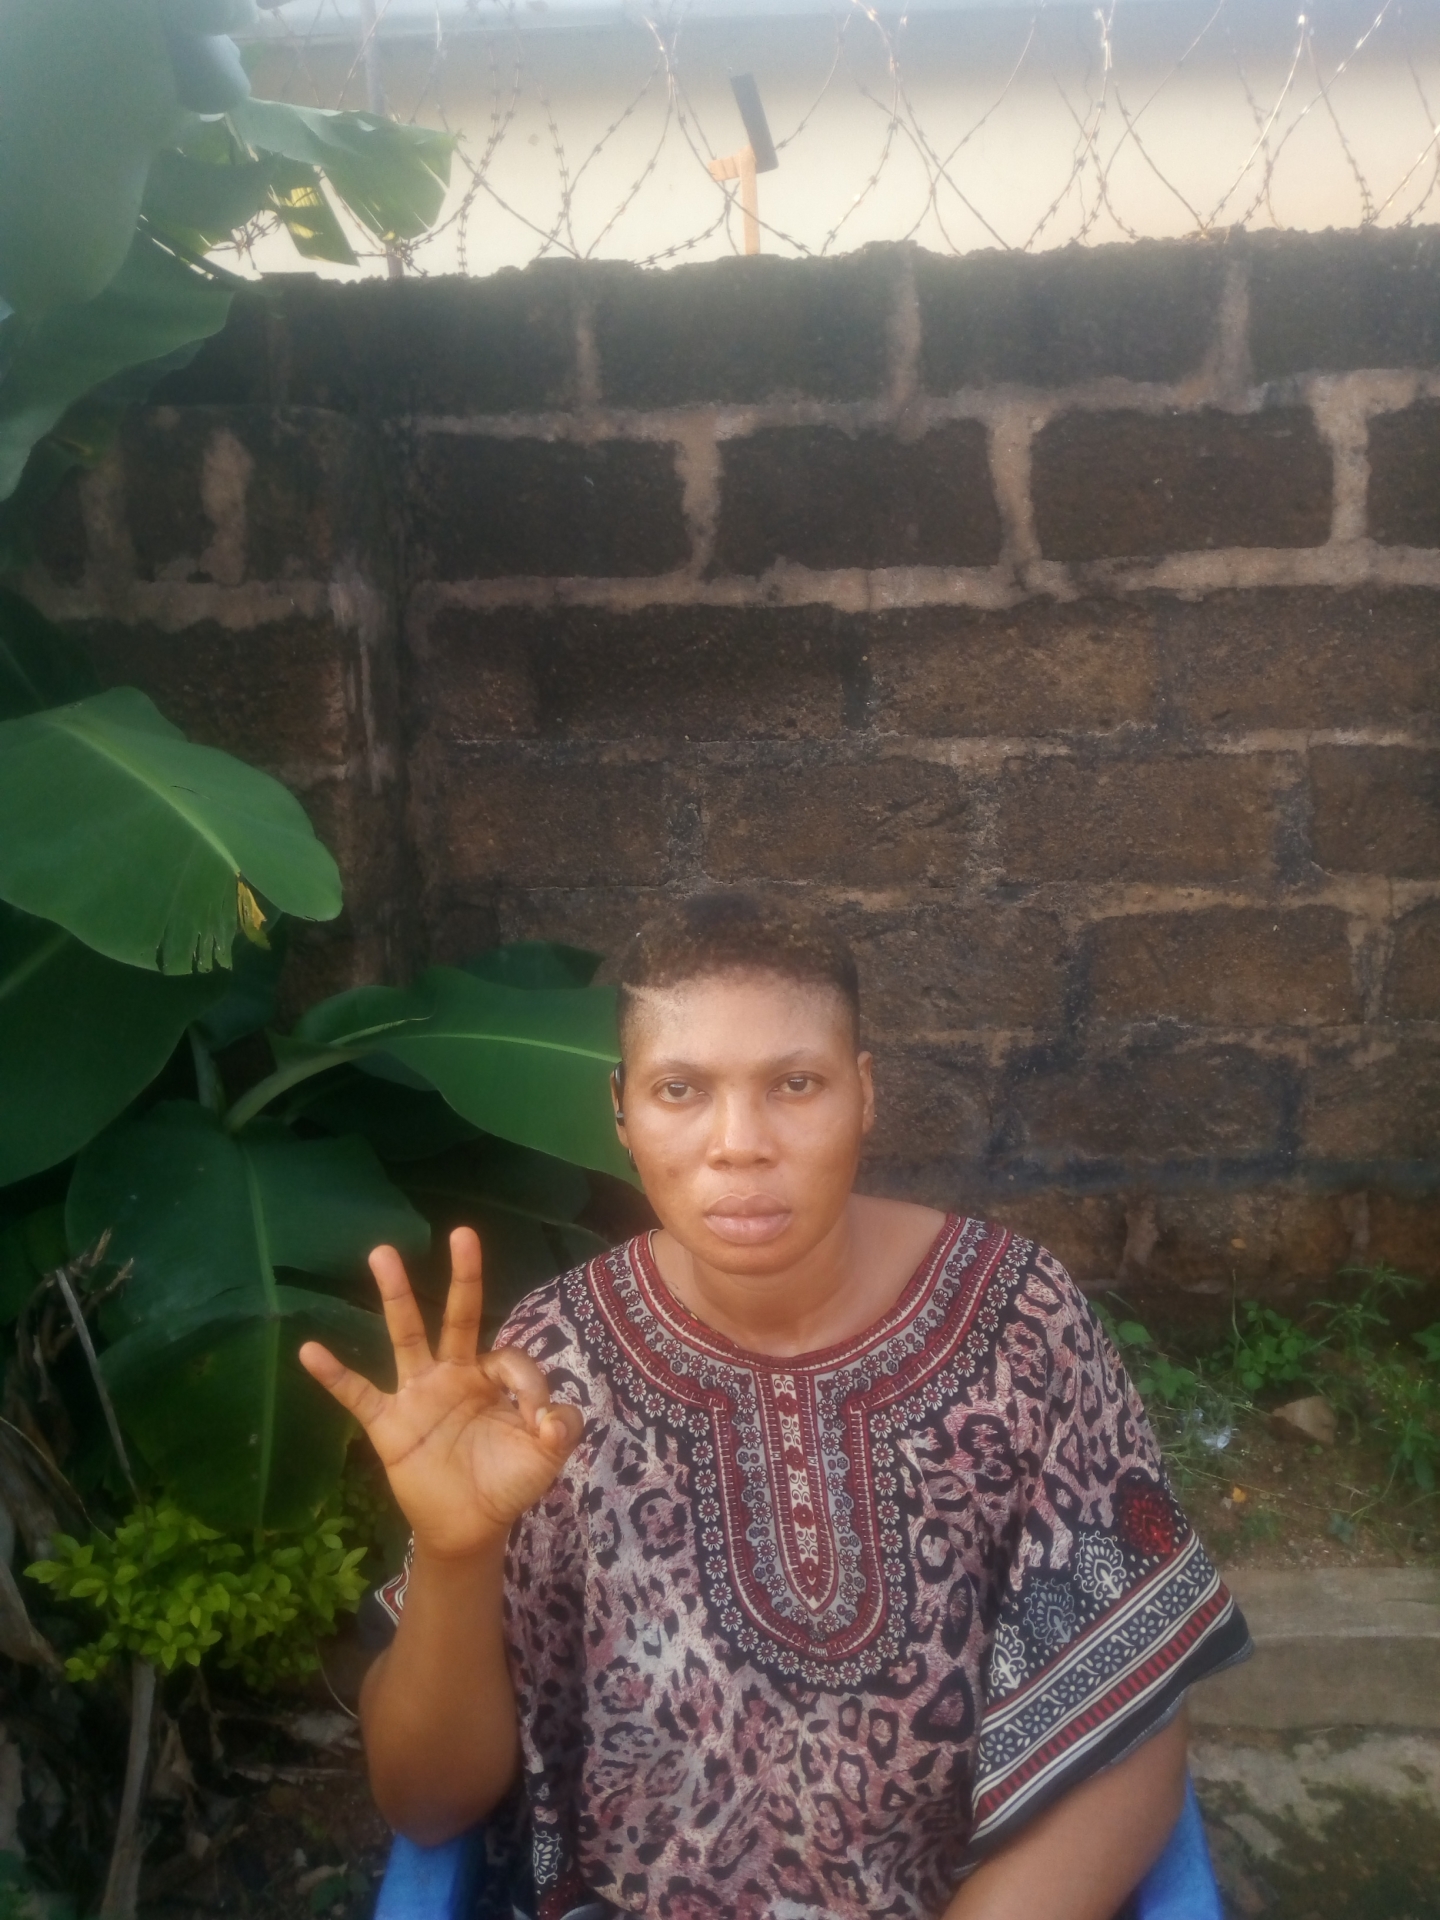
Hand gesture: ok